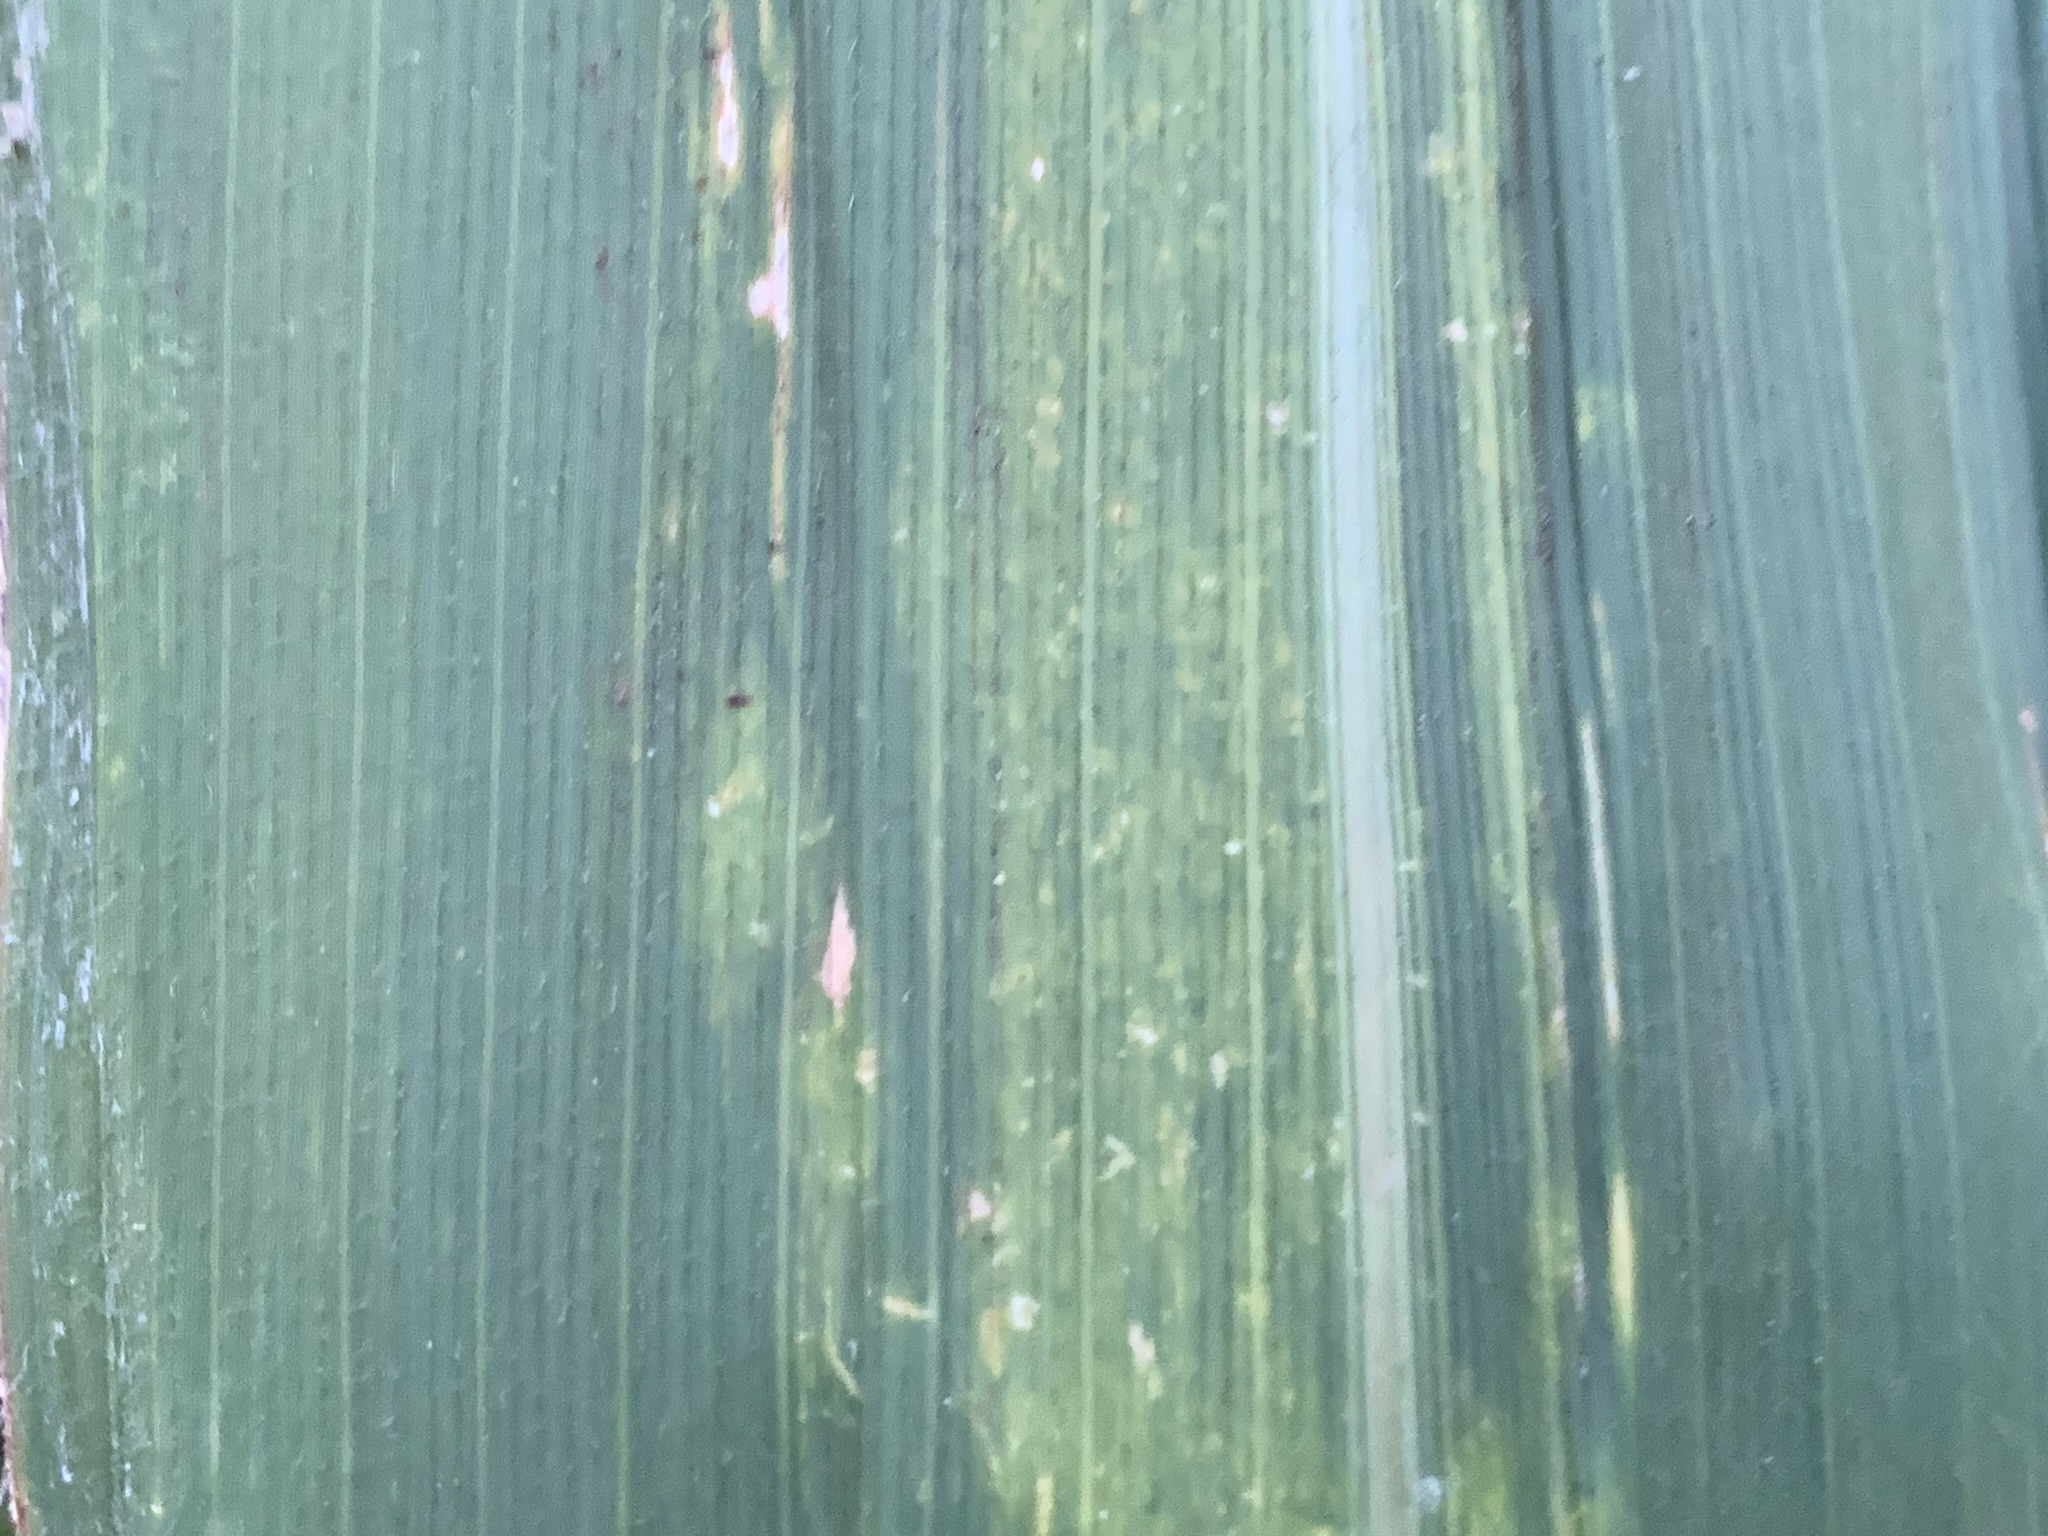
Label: MLN